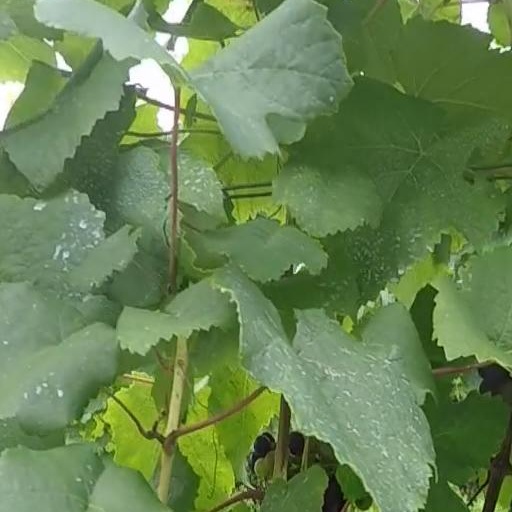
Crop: grape